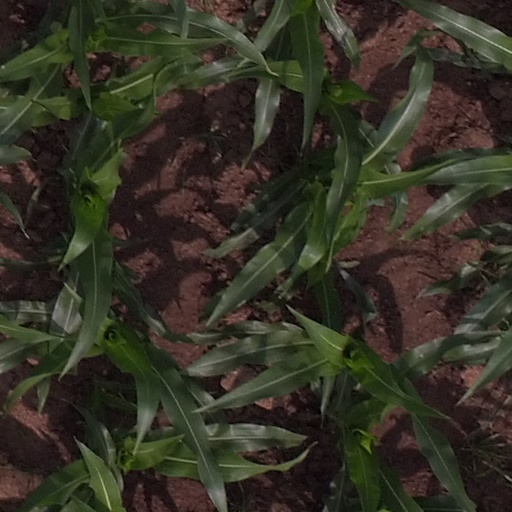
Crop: maize; corn